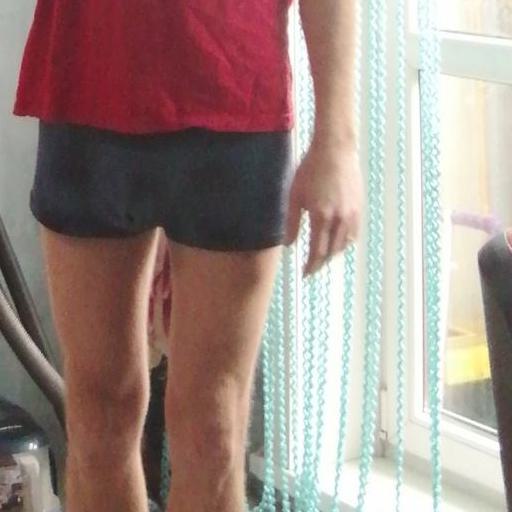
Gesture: no_gesture